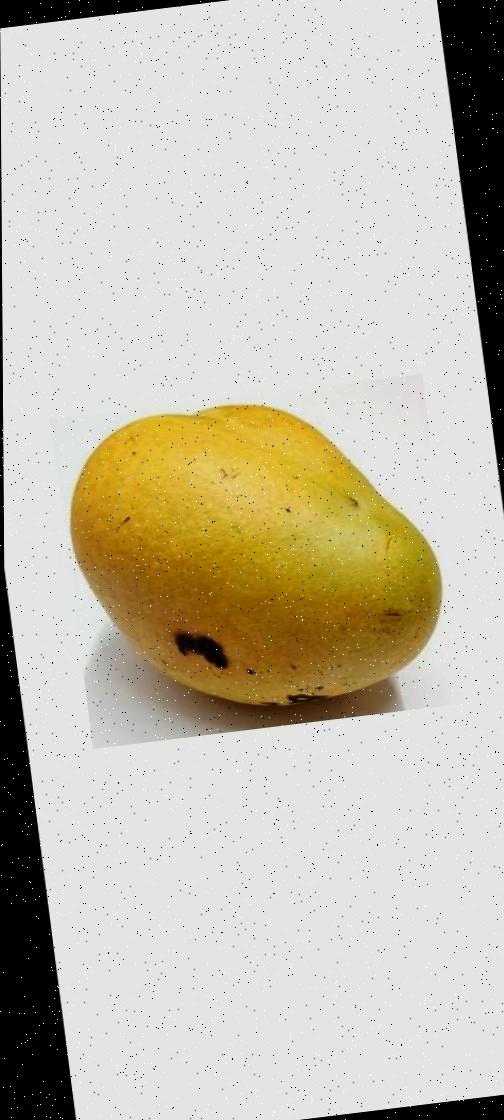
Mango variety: Bari-11